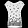
Label: Shirt